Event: Typhoon Ruby
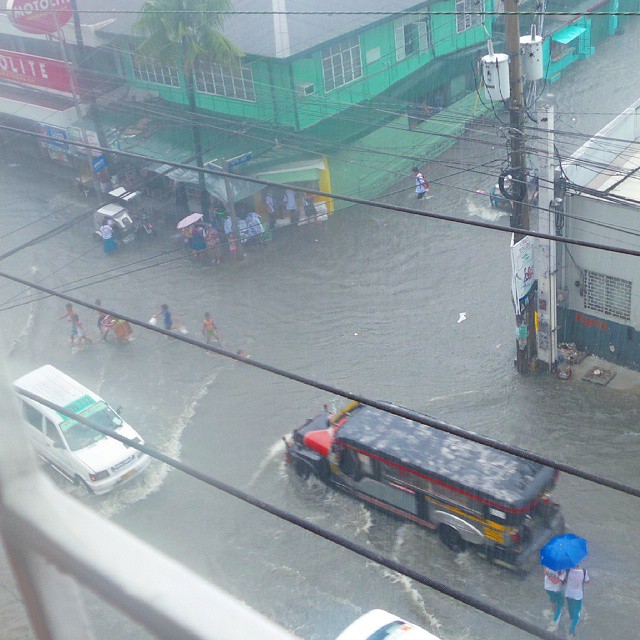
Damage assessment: damage